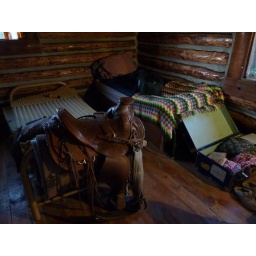
My bed in the rustic ranch cabin, miles from the nearest power or water supply